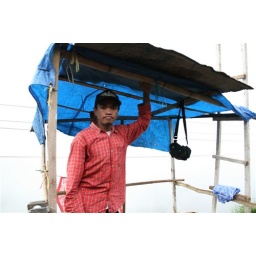
Guard of a temporary wooden bridge near Dieng